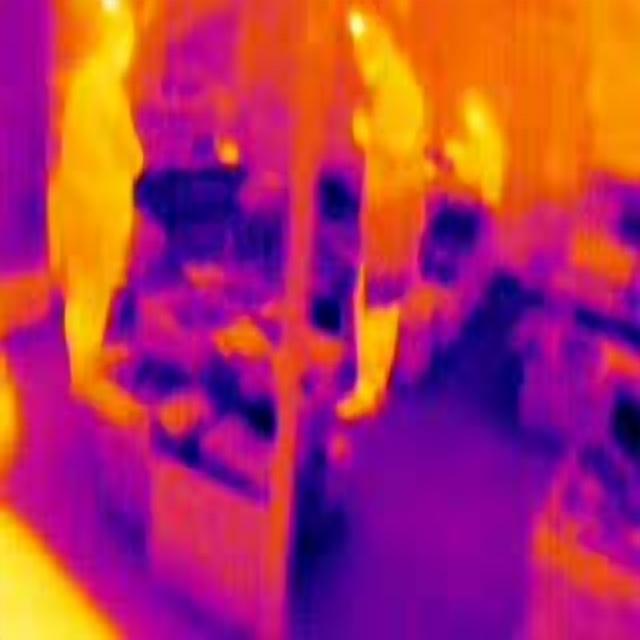
Detected objects:
label: person
label: person
label: person